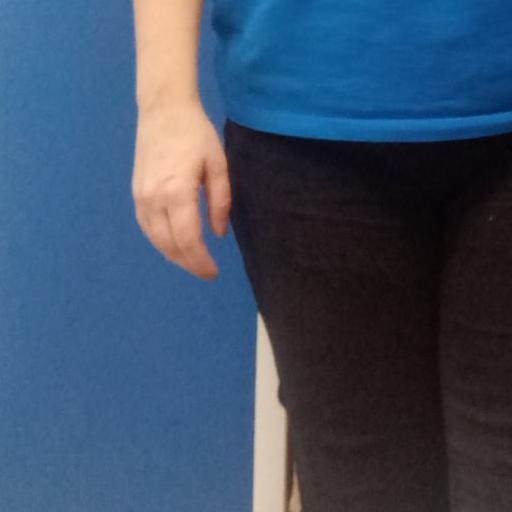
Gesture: no_gesture